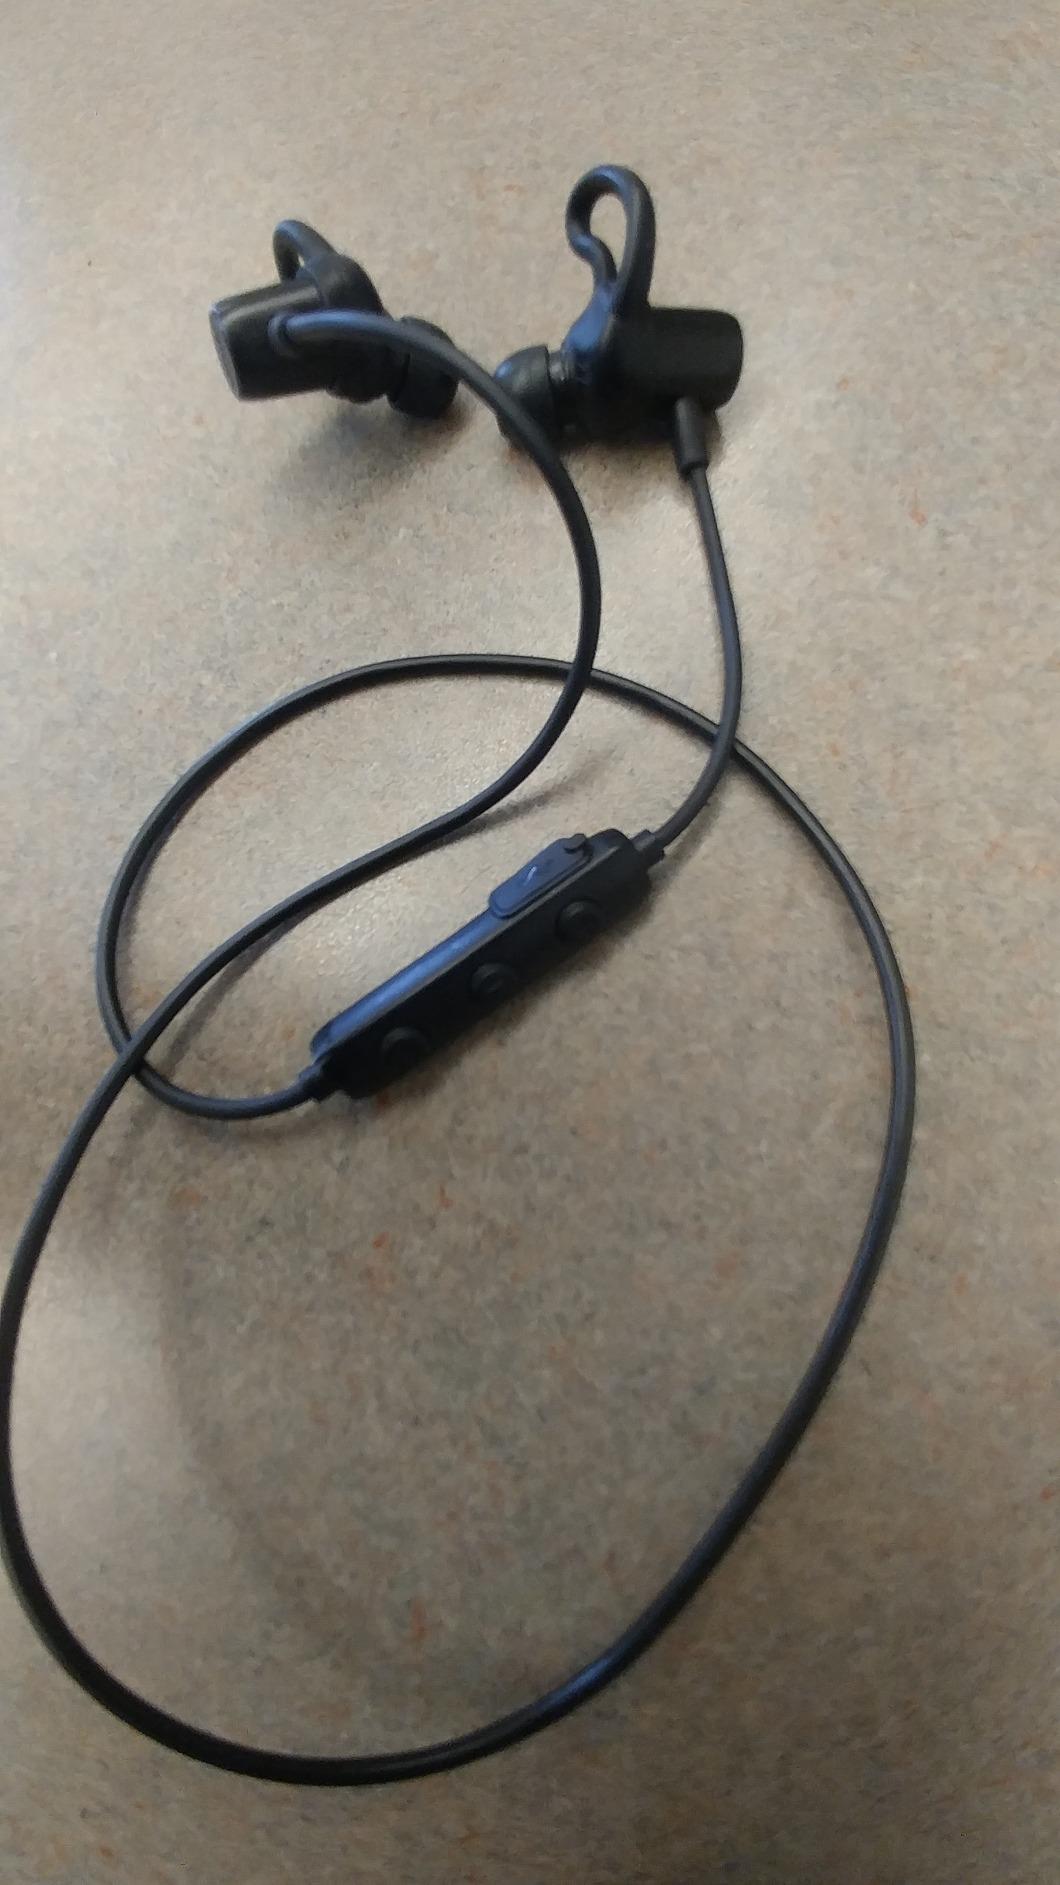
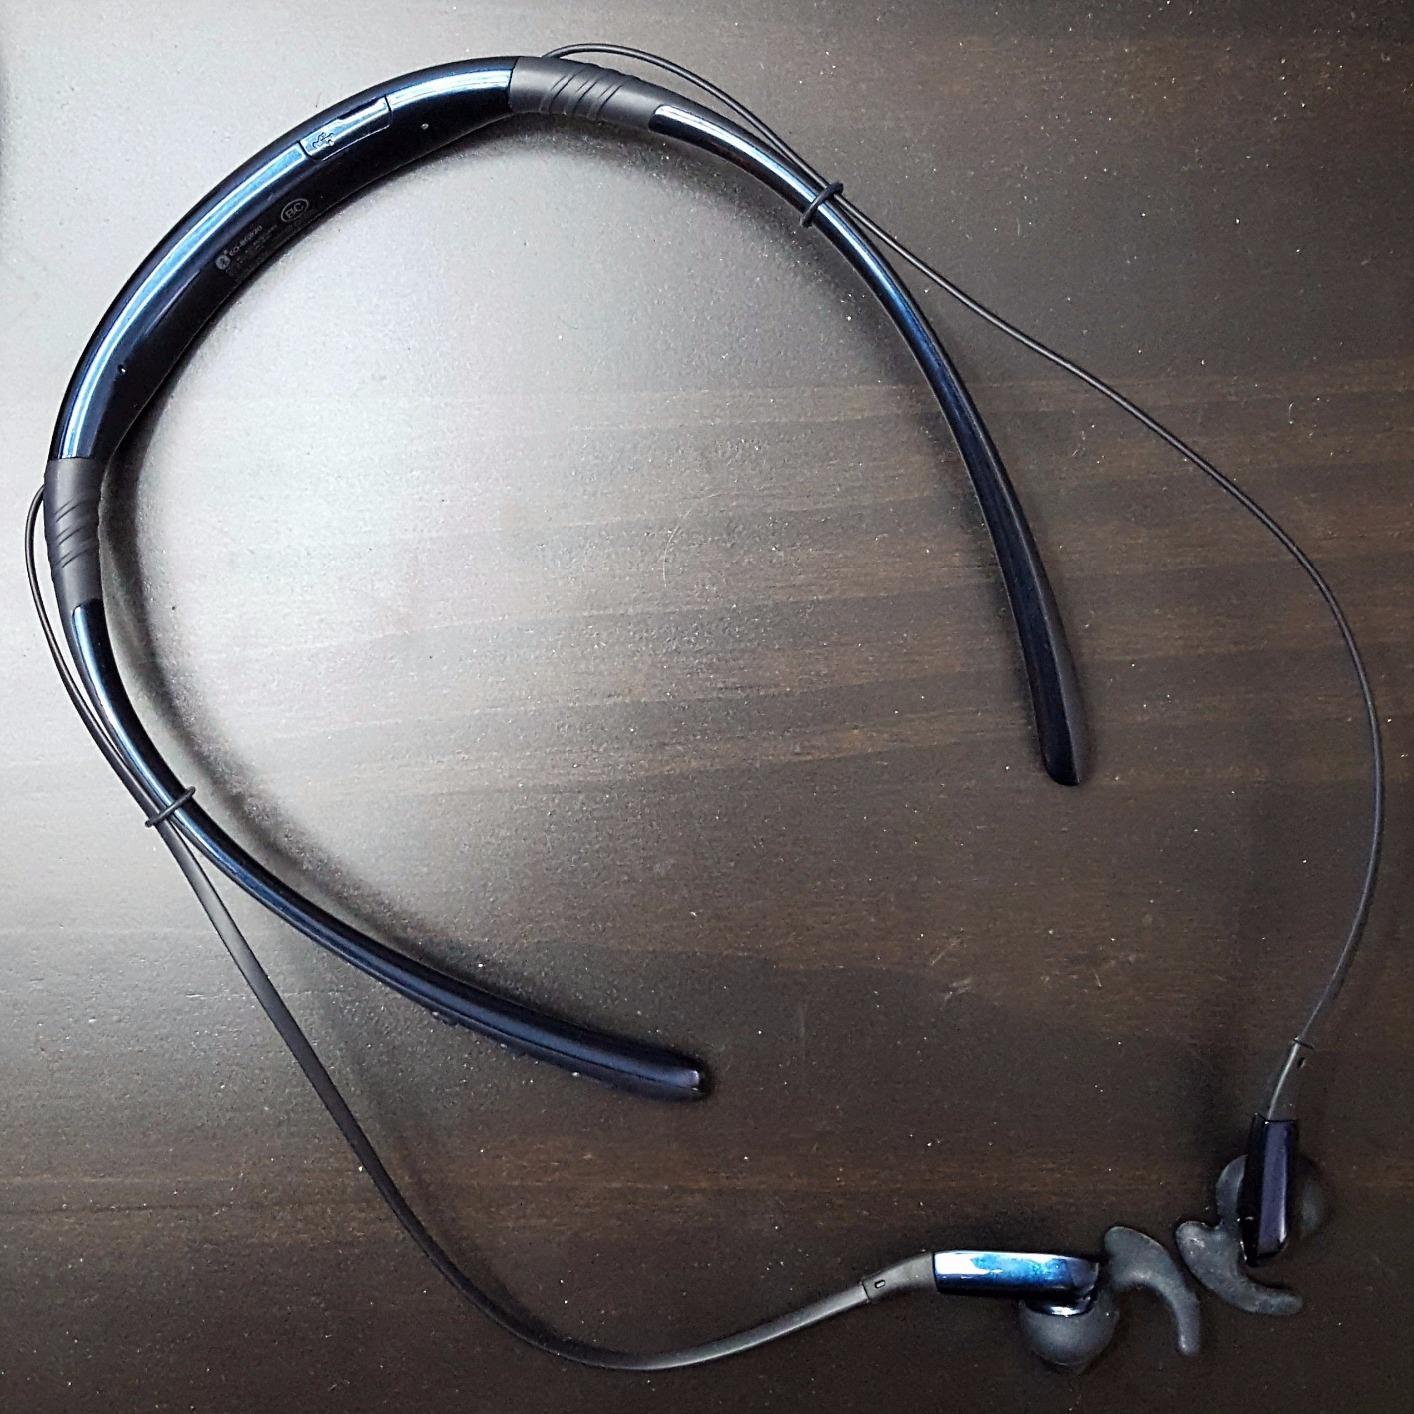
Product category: headphones
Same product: no